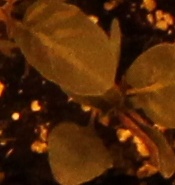
Label: Redroot Pigweed